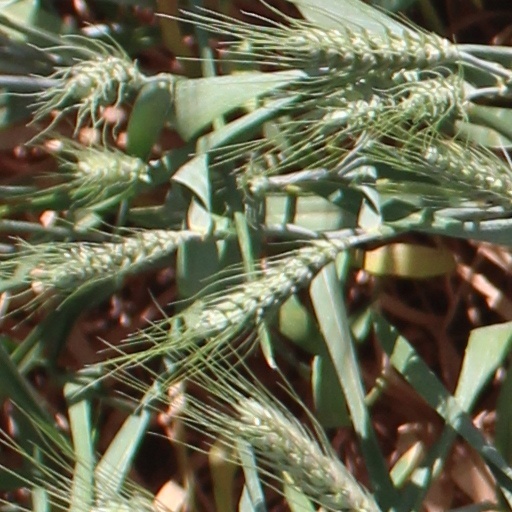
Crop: wheat